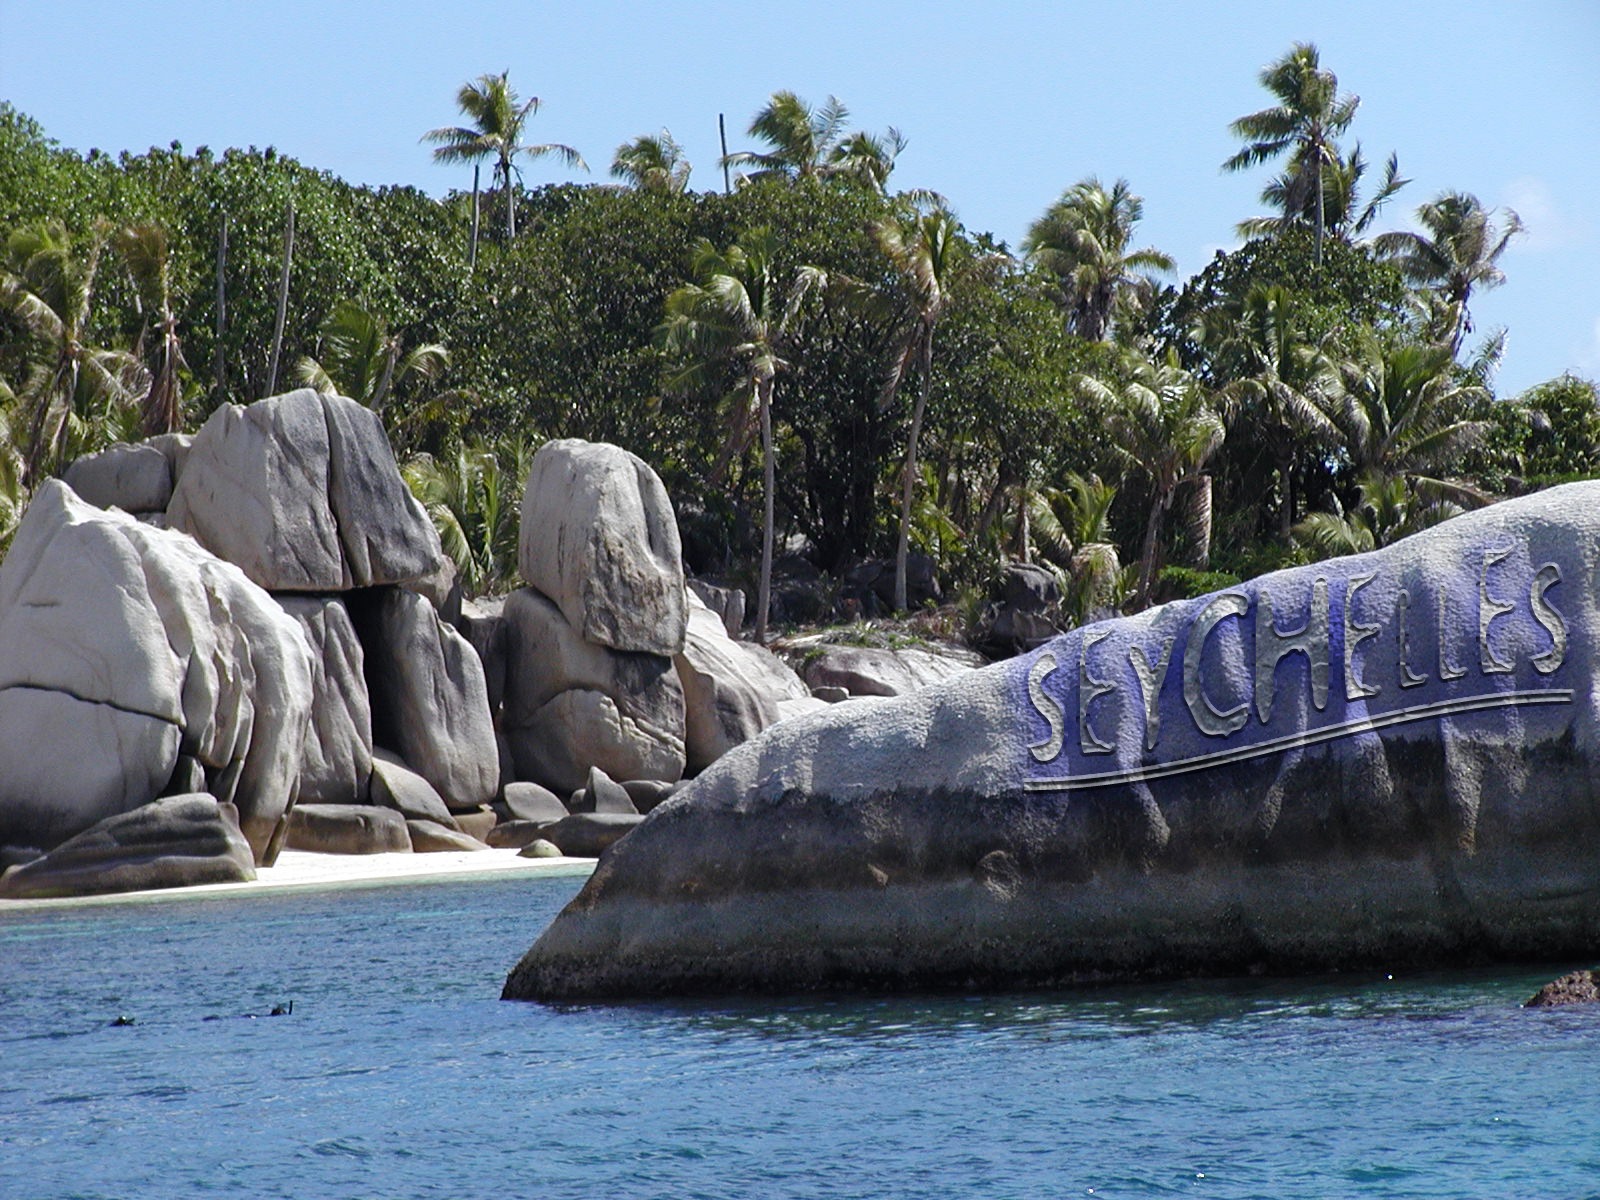
beach, sea, coast, water, rock, ocean, vacation, formation, bay, island, tourism, terrain, palms, water feature, seychelles